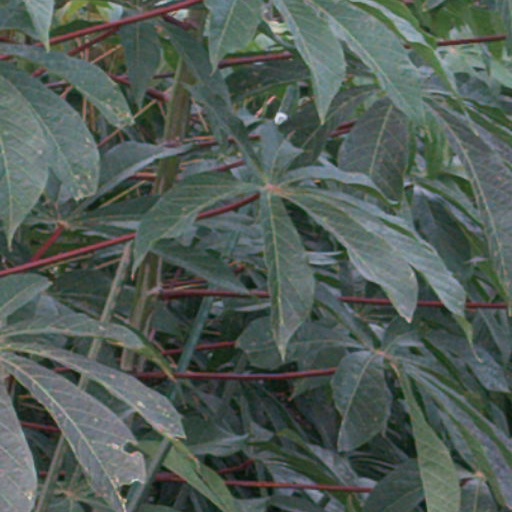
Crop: cassava